Rizal, Cagayan

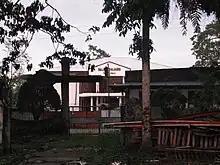
The modernized Spanish era town hall (circa 1572 when it was first built)

The incorporation of the town was dated early 1500s during the Spanish era in the Philippines. At that time, the town was called "Malaueg", from the word ""ueg"" that means creek or river. The name was used until 1903 when the town was renamed in honor of Filipino nationalist José Rizal.